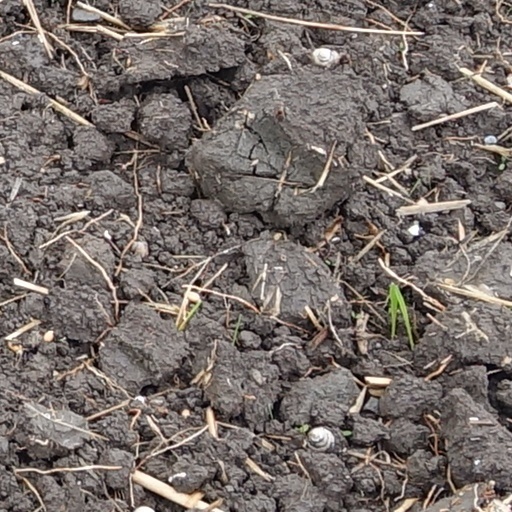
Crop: wheat